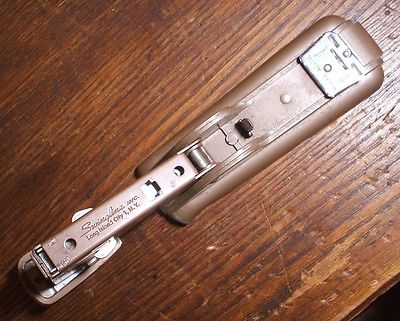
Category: stapler